Citi Field

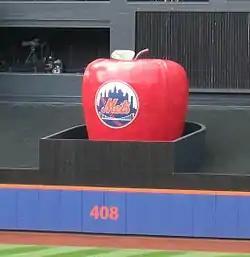
Citi Field's Home Run Apple located in center field

Another tradition from Shea Stadium carried over into Citi Field is the Home Run Apple. When a Mets player hits a home run, a giant apple, which has a Mets logo on the front that lights up, rises from its housing in the center field batter's eye. The new apple that was constructed for Citi Field is more than four times the size of the previous one and was designed by Minneapolis-based engineering firm Uni-Systems.